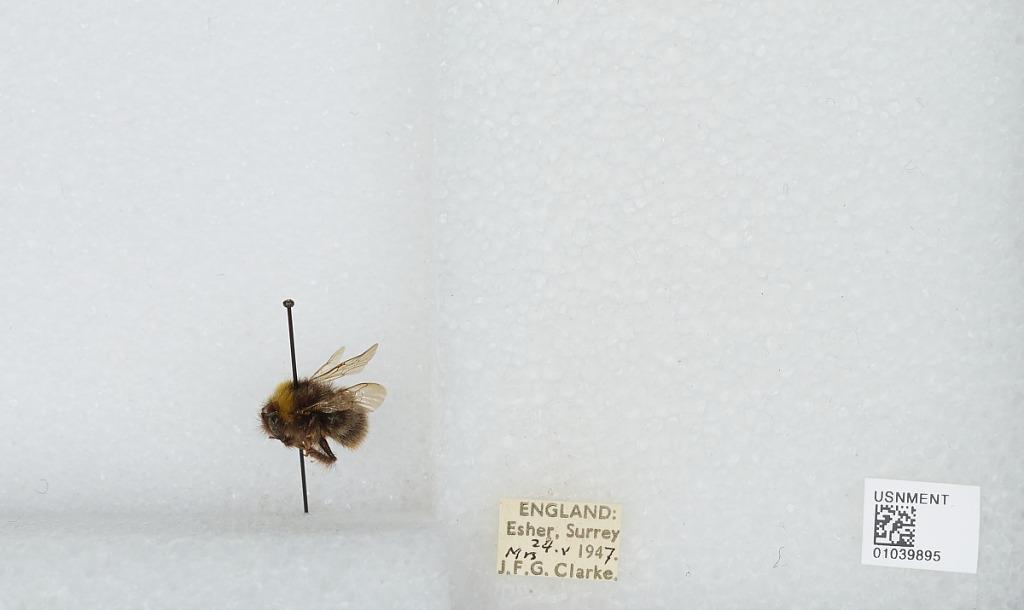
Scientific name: Bombus (Pyrobombus) pratorum (Linnaeus)
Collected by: J. Clarke
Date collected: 1947-5-24
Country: United Kingdom
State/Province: England
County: Surrey
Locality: Esher
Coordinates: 51.3691, -0.365